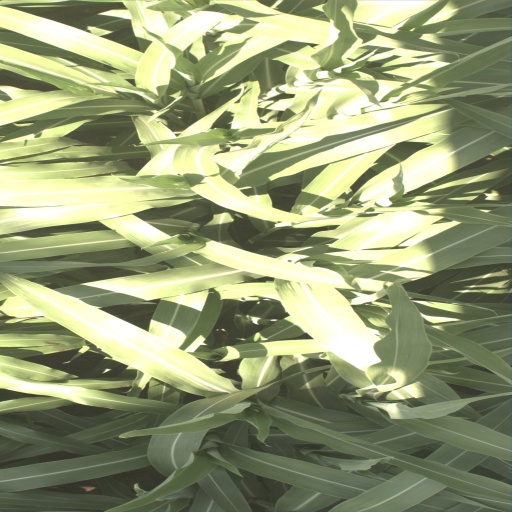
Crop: sorghum